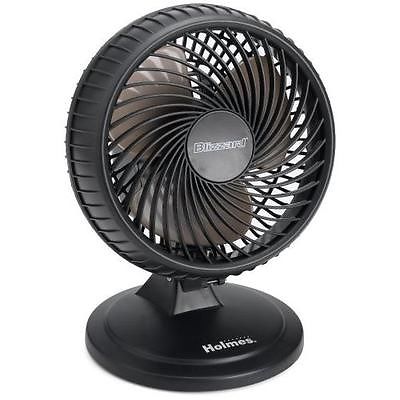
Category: fan